Question: Please indicate a possible affordance area of throw_discus that can be used for holding
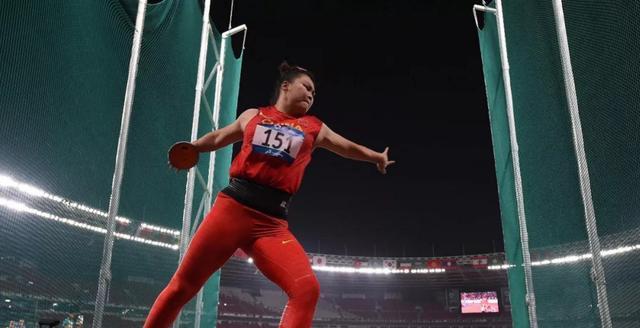
Answer: [160.5, 128.5, 213.5, 180.5]